1981 Miami Dolphins season

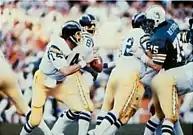
The Dolphins facing the Chargers in the AFC Divisional Playoff known as the "Epic in Miami".

The 1981 Miami Dolphins season was the 16th year of existence for the Miami Dolphins franchise and 12th in the National Football League (NFL). After a mediocre season in 1980, where the team finished at 8–8 and missed the playoffs, the Dolphins made a return to the playoffs, winning the AFC East with an 11–4–1 record.